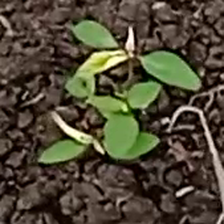
Weed species: Moti_dudhi(Euphorbia_geneculata_L)